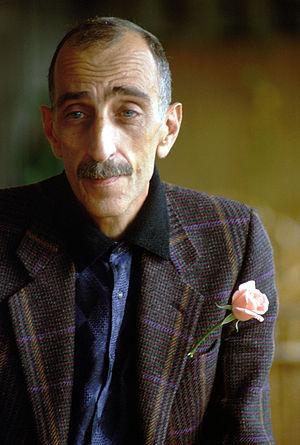
João César Monteiro est un cinéaste et critique portugais auteur d'une vingtaine de films iconoclastes, où se côtoient poésie, tragique et burlesque.